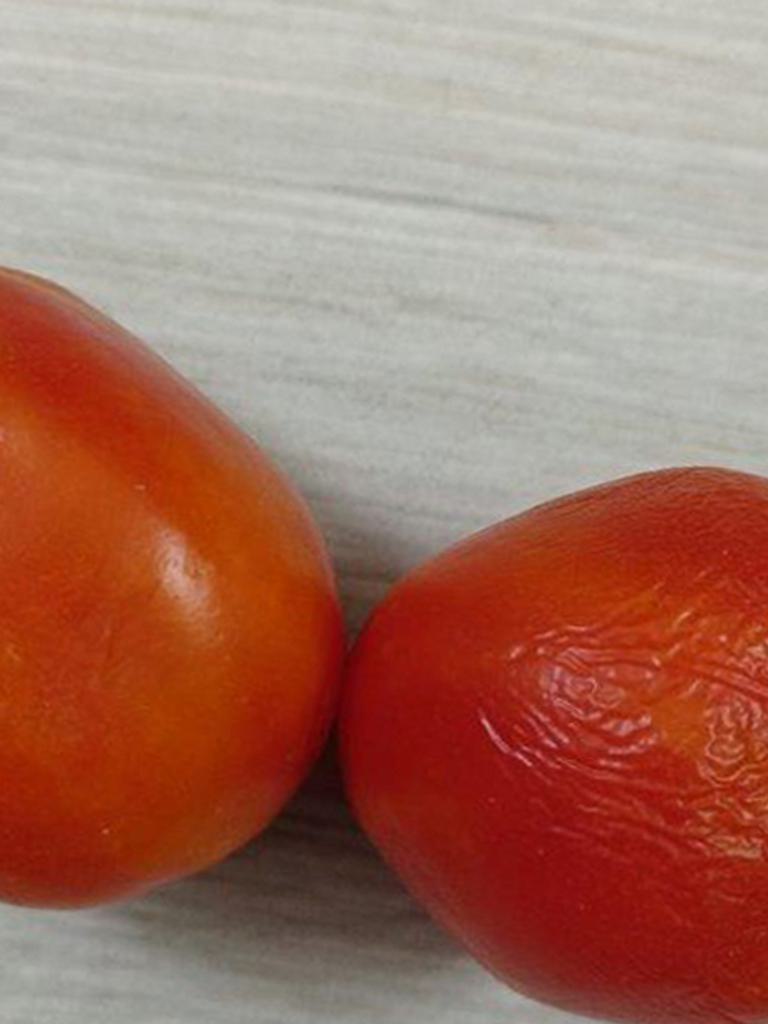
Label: Rotten